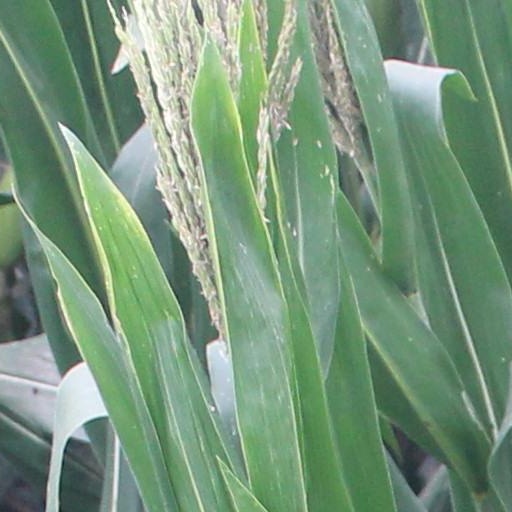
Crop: maize; corn